Rauha S. Virtanen

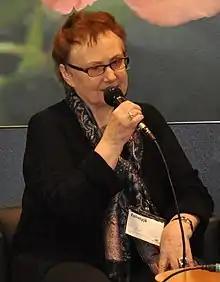
Rauha S. Virtanen, 2009

Rauha S. Virtanen (28 June 1931 – 20 March 2019) was a Finnish author who wrote youth literature as well as plays. Virtanen received numerous literary awards, including the Topelius Prize in 1971, the State Prize for Youth Literature in 1971, and the Tirlittan Prize of the Finnish Writers' Union in 2003.